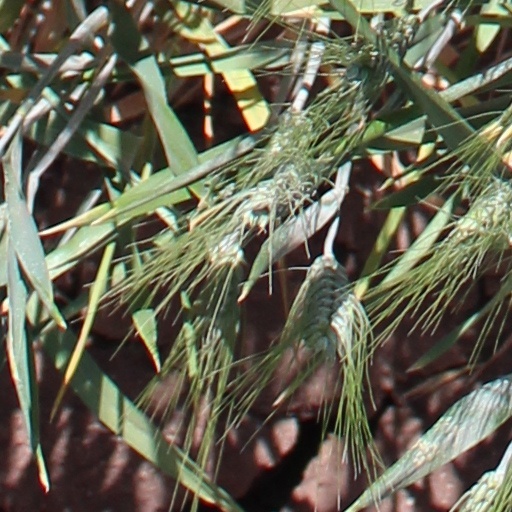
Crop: wheat